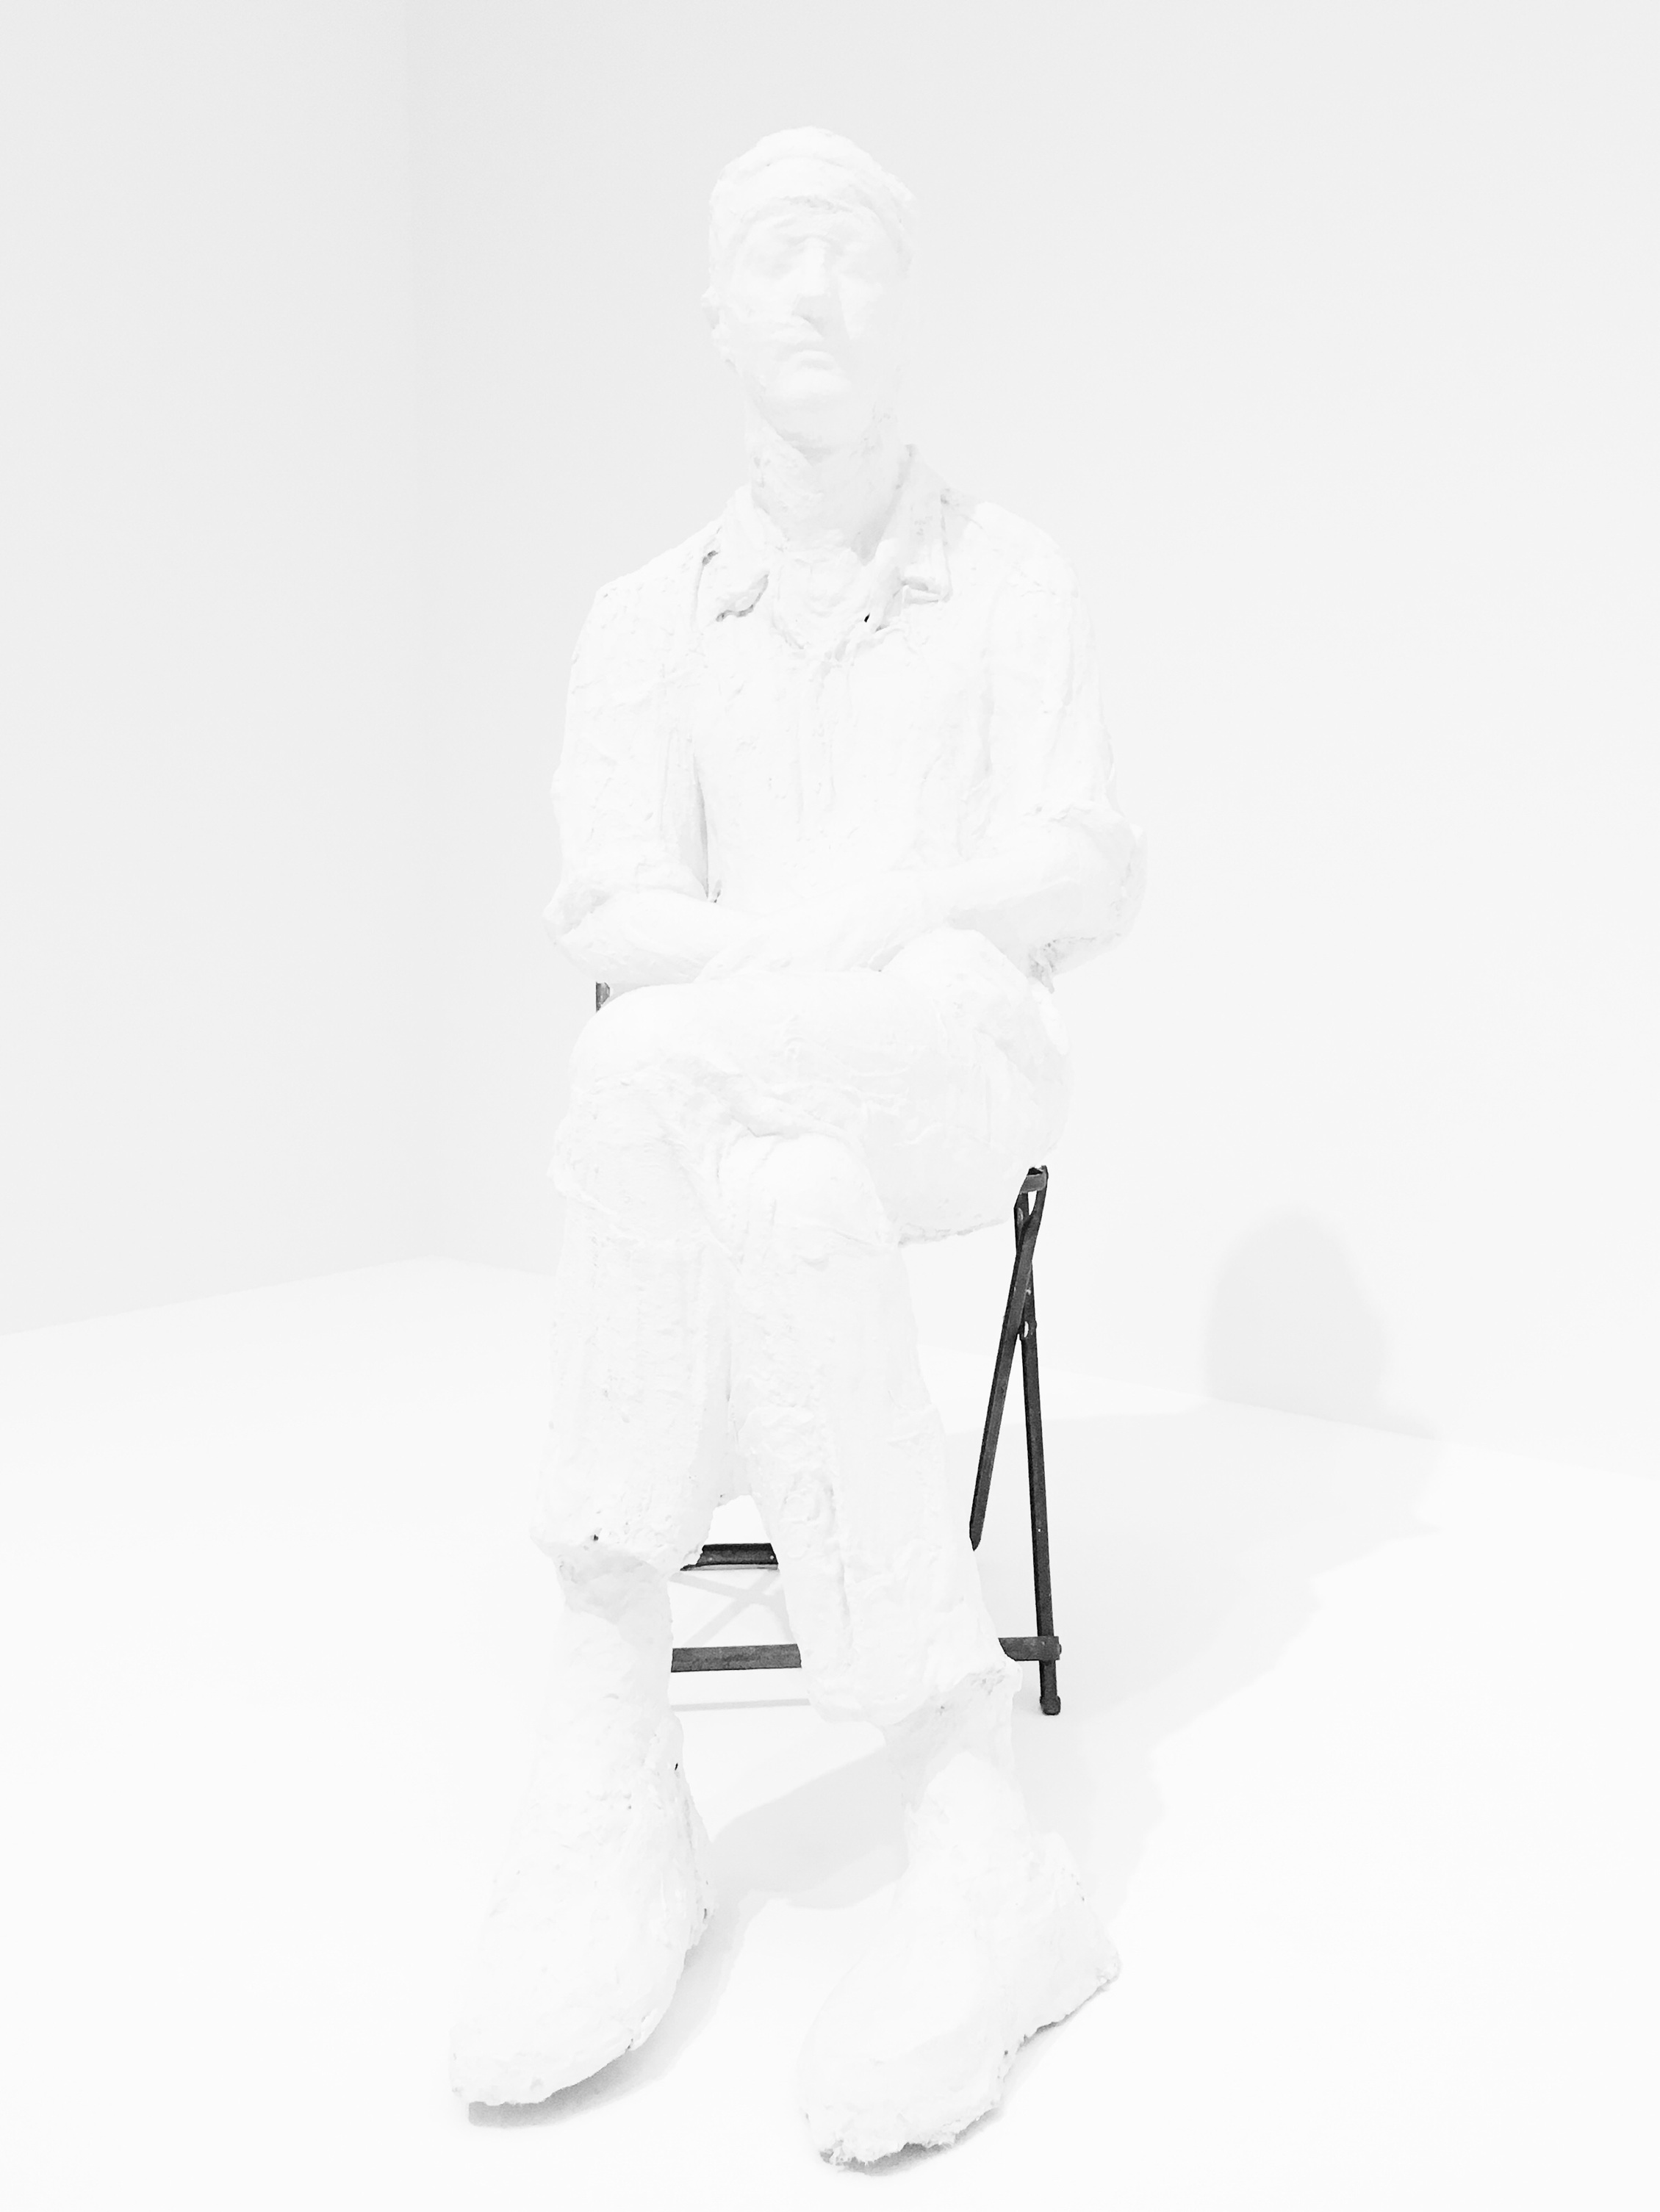
black and white, white, sitting, product, sculpture, sketch, drawing, monochrome photography, human positions